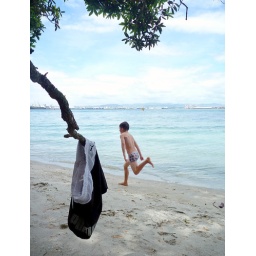
A boy in his underwear runs past a discarded pair of adult swim trunks hanging from a tree branch.